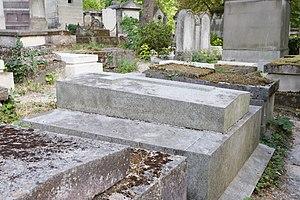
Jean-Victor, comte Colchen est un administrateur et homme politique français. Il est le frère ainé de Claude Nicolas François Colchen, député au Corps législatif de 1808 à 1815.